The Strange Monsieur Victor

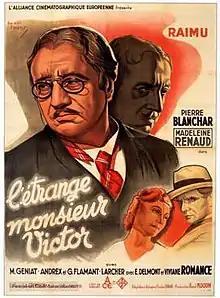

The Strange Monsieur Victor (French: L'Étrange Monsieur Victor) is a 1938 French-German drama film directed by Jean Grémillon and starring Raimu, Pierre Blanchar and Madeleine Renaud. It was shot at the Tempelhof Studios in Berlin. The film's sets were designed by the art directors Otto Hunte and Willy Schiller. The film was made by major German studio Universum Film AG in collaboration with its French subsidiary. It was the thirteenth most popular film at the French box office in 1938.